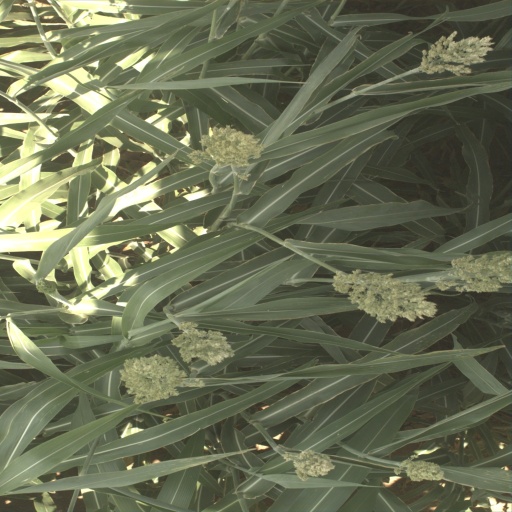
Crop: sorghum